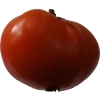
Label: tomato